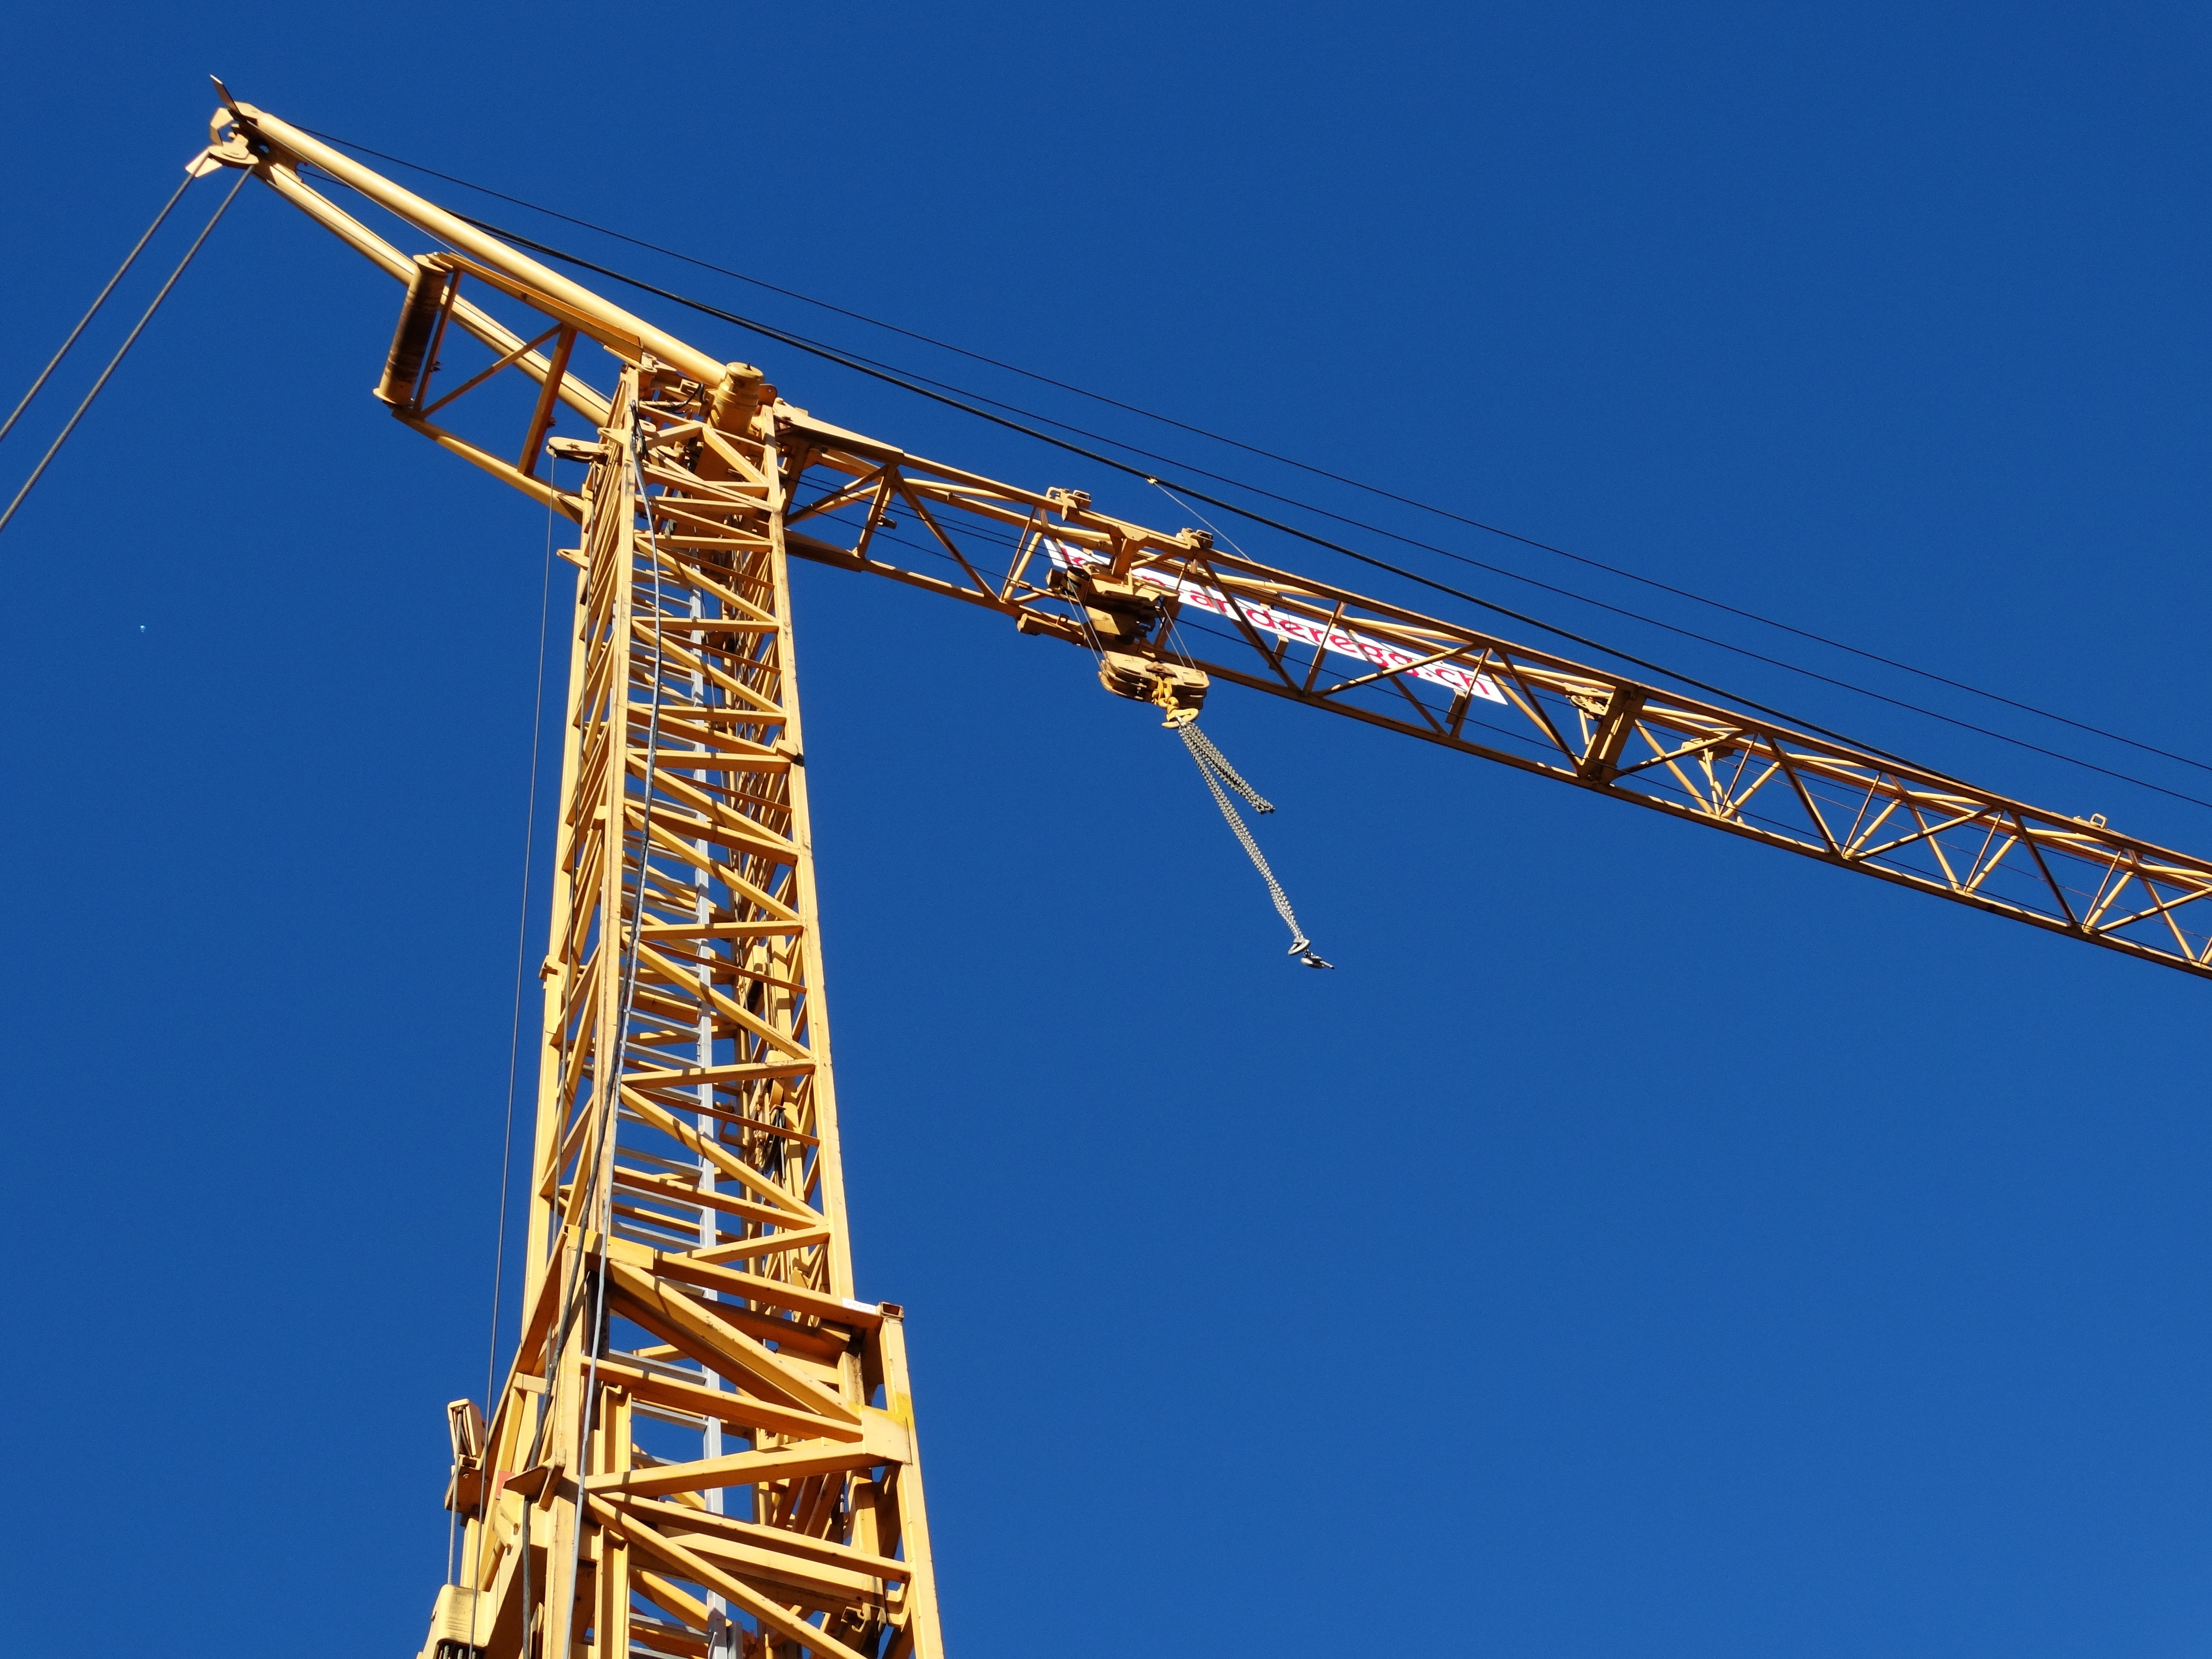
technology, construction, vehicle, mast, yellow, crane, baukran, metal frame, construction equipment